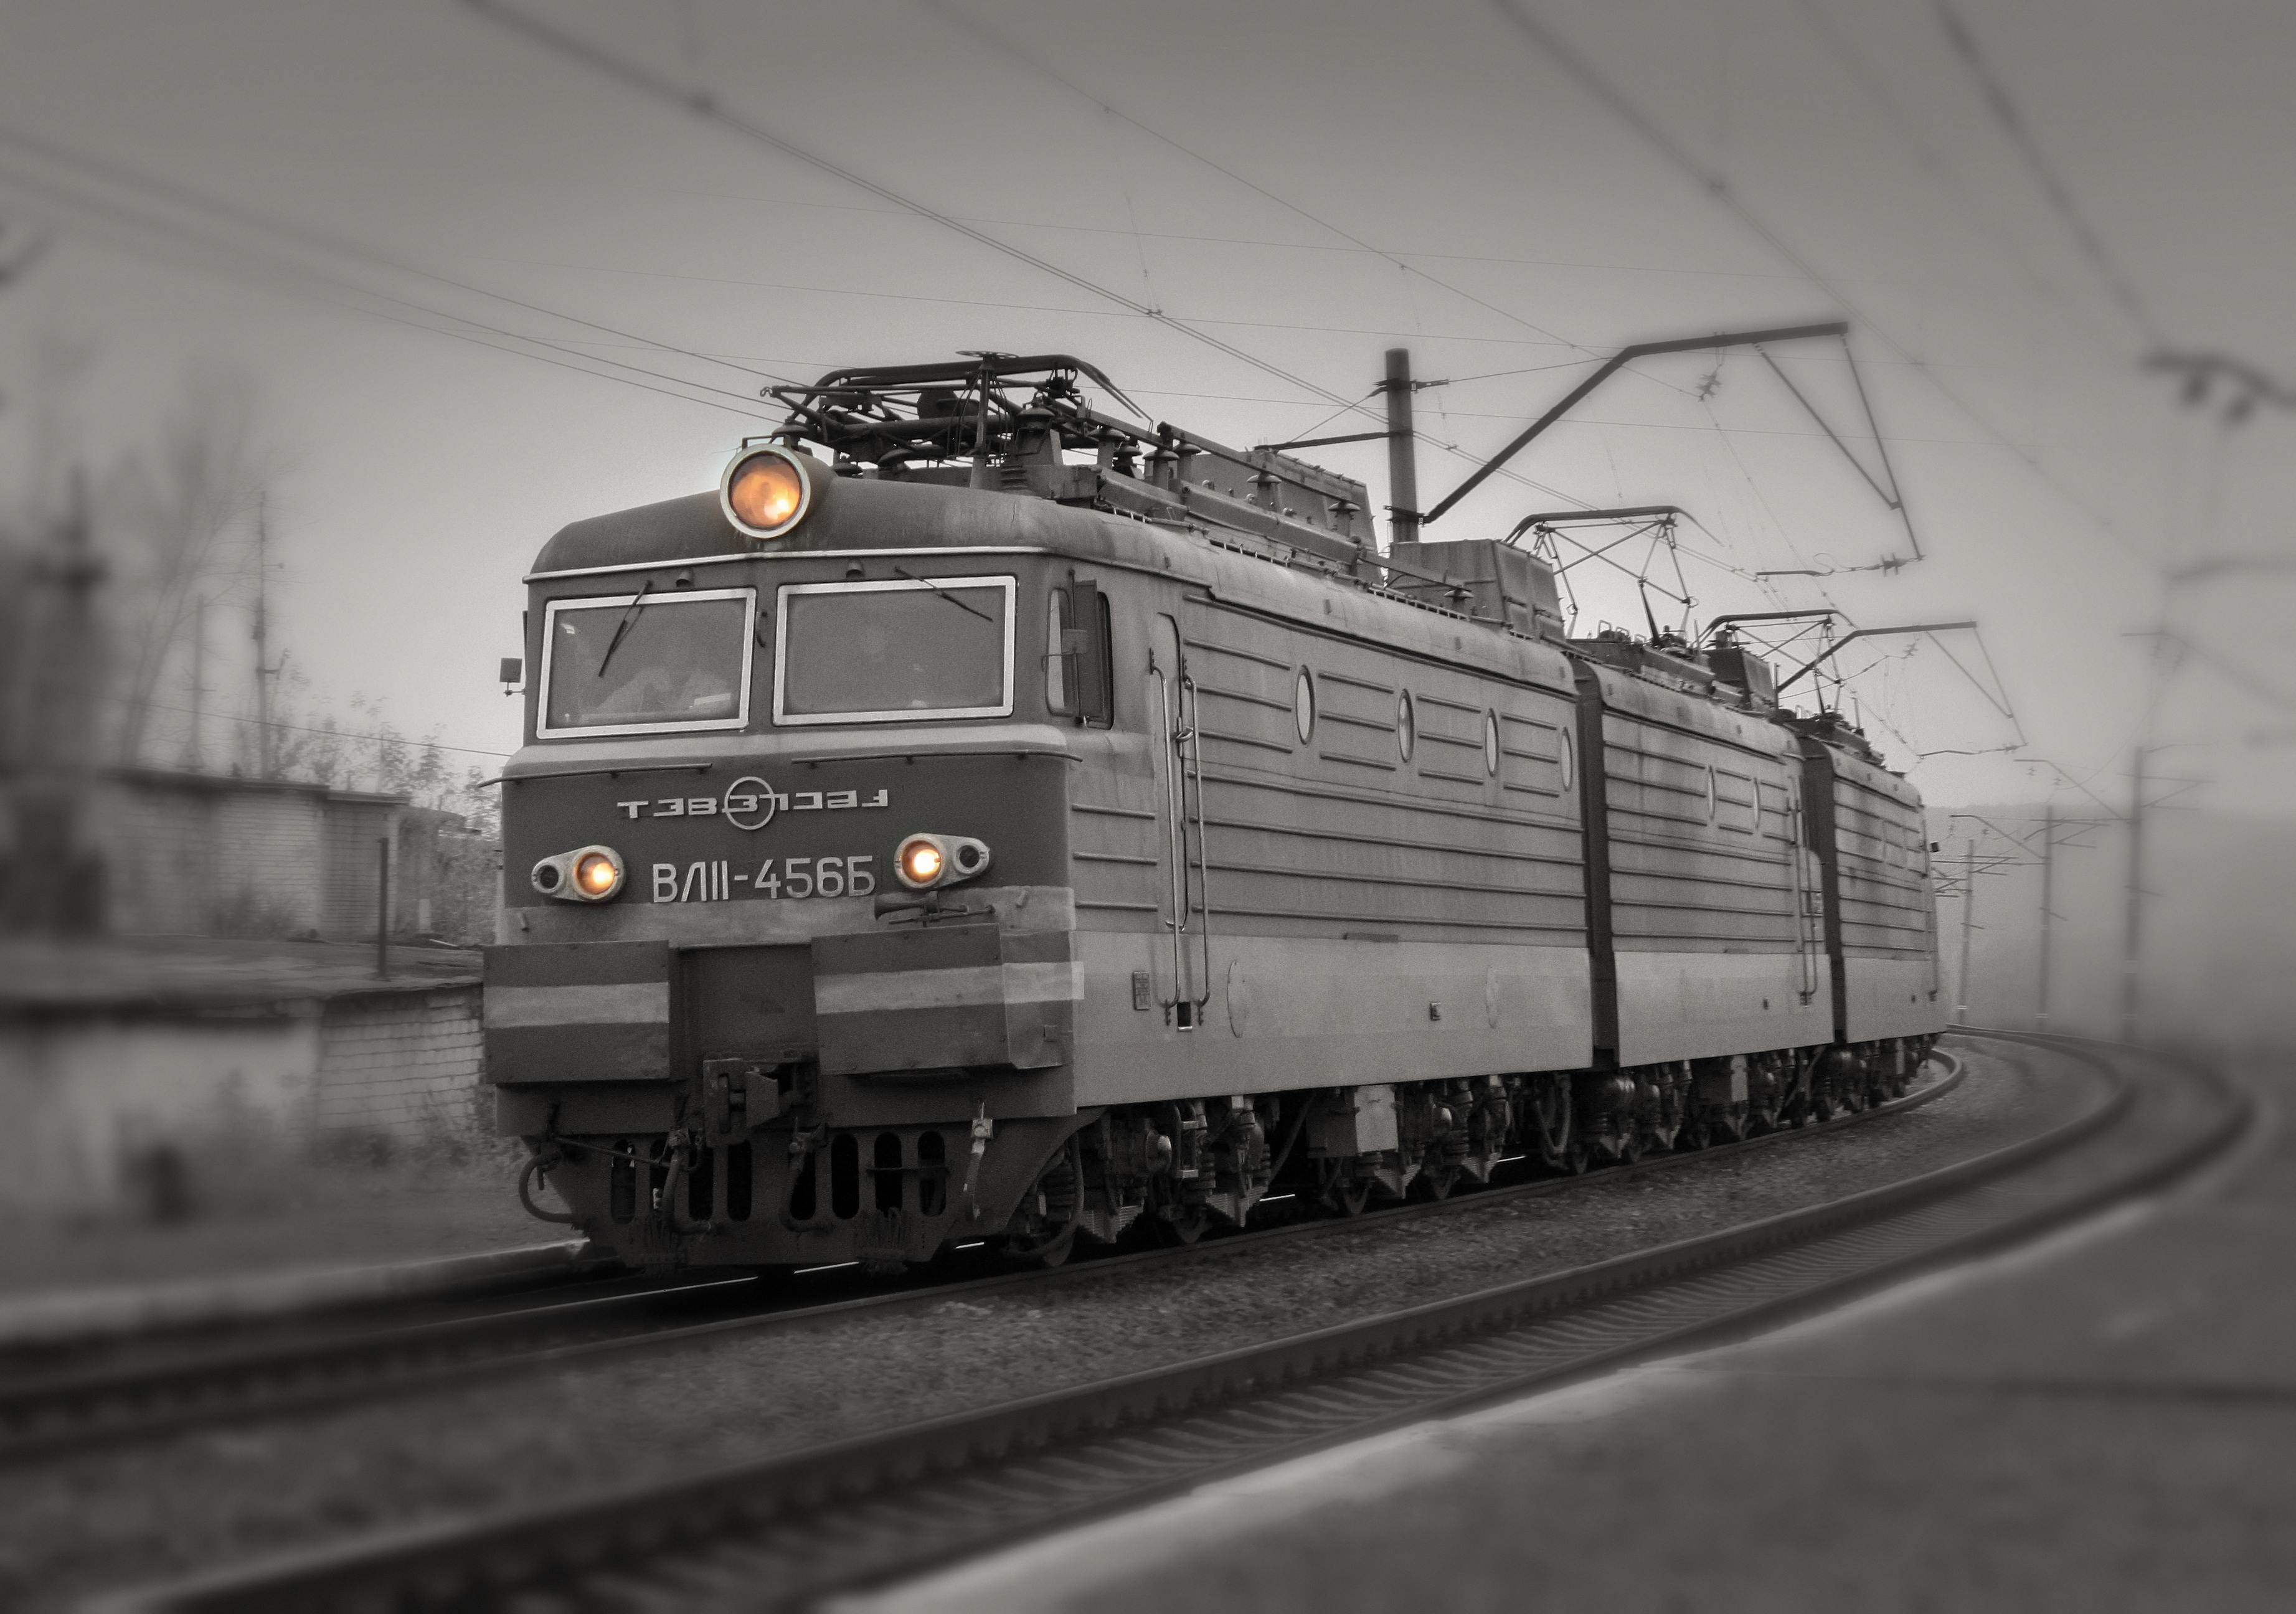
track, railway, train, transport, vehicle, electricity, monochrome, public transport, locomotive, passenger, rail transport, electric locomotive, land vehicle, rolling stock, railroad car